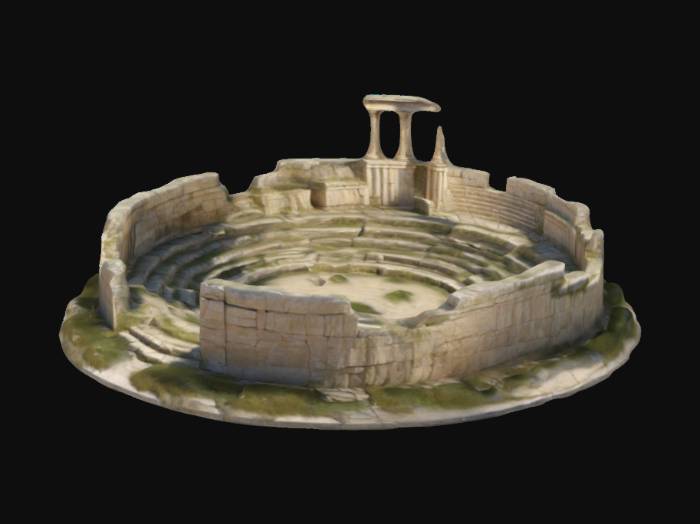
미적 점수 (1~10점): 8